Iliess Macani

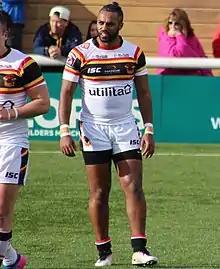
Macani playing for the Bradford Bulls in 2017

Macani went on to featured in 25 games at his time with the Bradford side and scored ten tries during the 2017 Season.